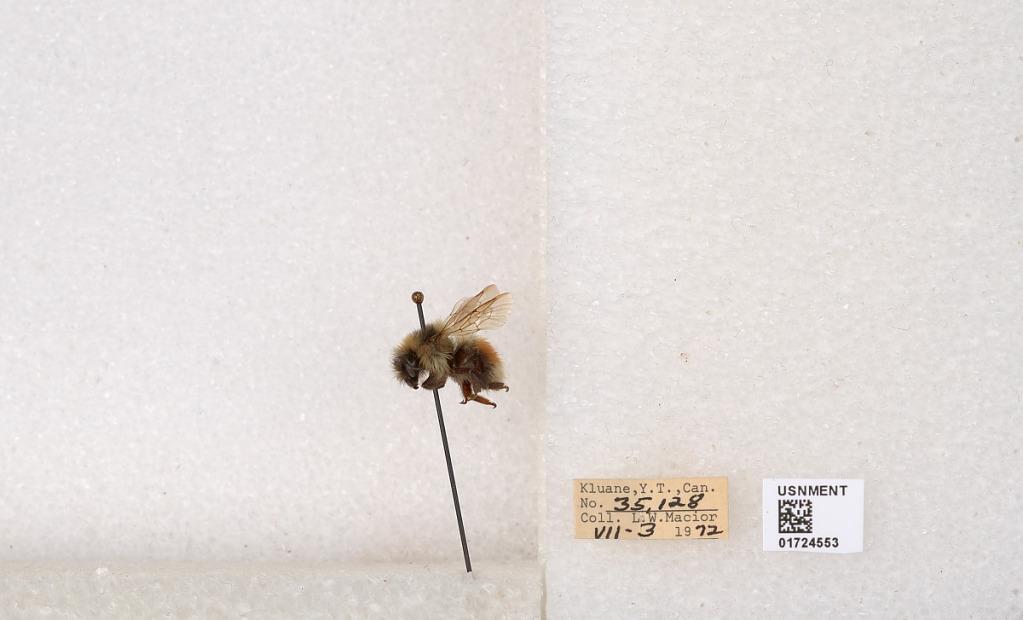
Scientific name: Bombus (Pyrobombus) sylvicola Kirby
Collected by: L. Macior
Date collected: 1972-7-3
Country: Canada
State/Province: Yukon Territory
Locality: Kluane National Park and Reserve
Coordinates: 60.7493, -139.504